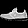
Label: Sneaker